Lana Wood

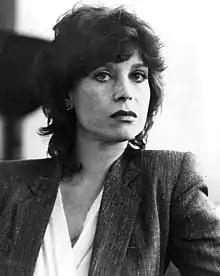
Wood in 1982

Lana Wood (born Svetlana Lisa Gurdin; March 1, 1946) is an American actress and producer. She made her film debut in "The Searchers" as a child actress and later achieved notability for playing Sandy Webber on the TV series "Peyton Place" and Plenty O'Toole in the James Bond film "Diamonds Are Forever". Her sister was Natalie Wood.